Monarch-class coastal defense ship

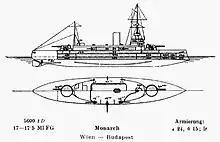
Right elevation and plan of the "Monarch"-class coastal defense ships

In the 1890s the Austro-Hungarian Navy consisted of two obsolescent ironclads, and . By 1893, sufficient funds were available to build three replacement ships, but the Hungarian and Austrian parliaments authorized only the construction of a smaller class of coastal defense ships, as Austro-Hungarian naval policy at that time was primarily concerned with coastal defense. The three new ships—"Budapest", "Wien", and "Monarch"—weighed about , half the size of the battleships of other navies. "Budapest" was fitted with more powerful engines than her sister ships, giving her a higher top speed. "Budapest" and "Wien" were built in the Stabilimento Tecnico Triestino yards in Trieste, and "Monarch" was constructed at the Naval Arsenal in Pula.